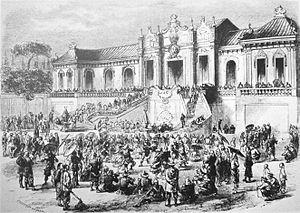
Charles Guillaume Marie Apoline Antoine Cousin-Montauban, comte de Palikao, né le 24 juin 1796 à Paris où il est mort le 8 janvier 1878, est un général et homme d'État français.
L’ancien Palais d'Été ou parc Yuanming est un ancien palais impérial, édifié au XVIIᵉ siècle et au début du XVIIIᵉ siècle à 15 kilomètres au nord-ouest de la Cité interdite de Pékin, par les empereurs mandchous Yongzheng et Qianlong. Les empereurs de la dynastie Qing y résidaient et y menaient les affaires d'État.
5 février : coup de force espagnol sur Tétouan au Maroc. L’Espagne revendique des droits historiques sur le territoire du sultanat et exige une indemnité de guerre en espèces ou un droit d’occupation permanente de Tétouan. Le sultan du Maroc doit choisir entre la présence des forces étrangères sur son territoire et l’affaiblissement durable de l’économie du pays. Un traité de paix est signé le 26 avril grâce à l’intervention britannique.
La dynastie Qing, d'origine mandchoue, est la dernière dynastie impériale à avoir régné sur la Chine, de 1644 à 1912. Elle a succédé à la dernière dynastie ethniquement chinoise, la dynastie Ming. En rébellion ouverte contre les Ming dès 1616, les Mandchous prirent progressivement le pouvoir dans l'ensemble de la Chine, prenant Pékin en 1644 et instaurant un nouveau régime politique, l'empire du Grand Qing. La Chine ne fut totalement sous leur autorité qu'en 1683.
Charles-Louis Du Pin, né le 28 décembre 1814 à Lasgraisses et décédé le 3 octobre 1868 à Montpellier, est un colonel français, archétype du militaire français intrépide du XIXᵉ siècle avec 19 campagnes et 34 ans de service dont près de 5 au Mexique.